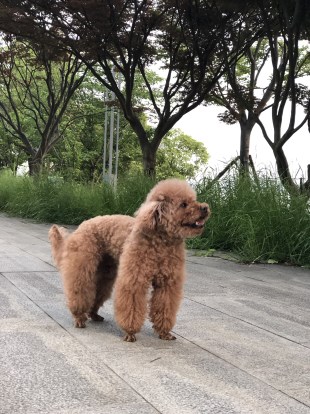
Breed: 7449-n000128-teddy